Lake Chalco

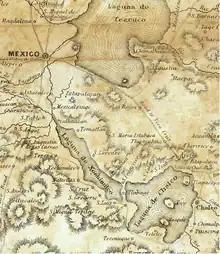
Lake Chalco with Lakes Xochimilco and Texcoco. Detail from the 1847 Bruff/Disturbell map

Lake Chalco was an endorheic lake formerly located in the Valley of Mexico, and was important for Mesoamerican cultural development in central Mexico. The lake was named after the ancient city of Chalco on its former eastern shore.